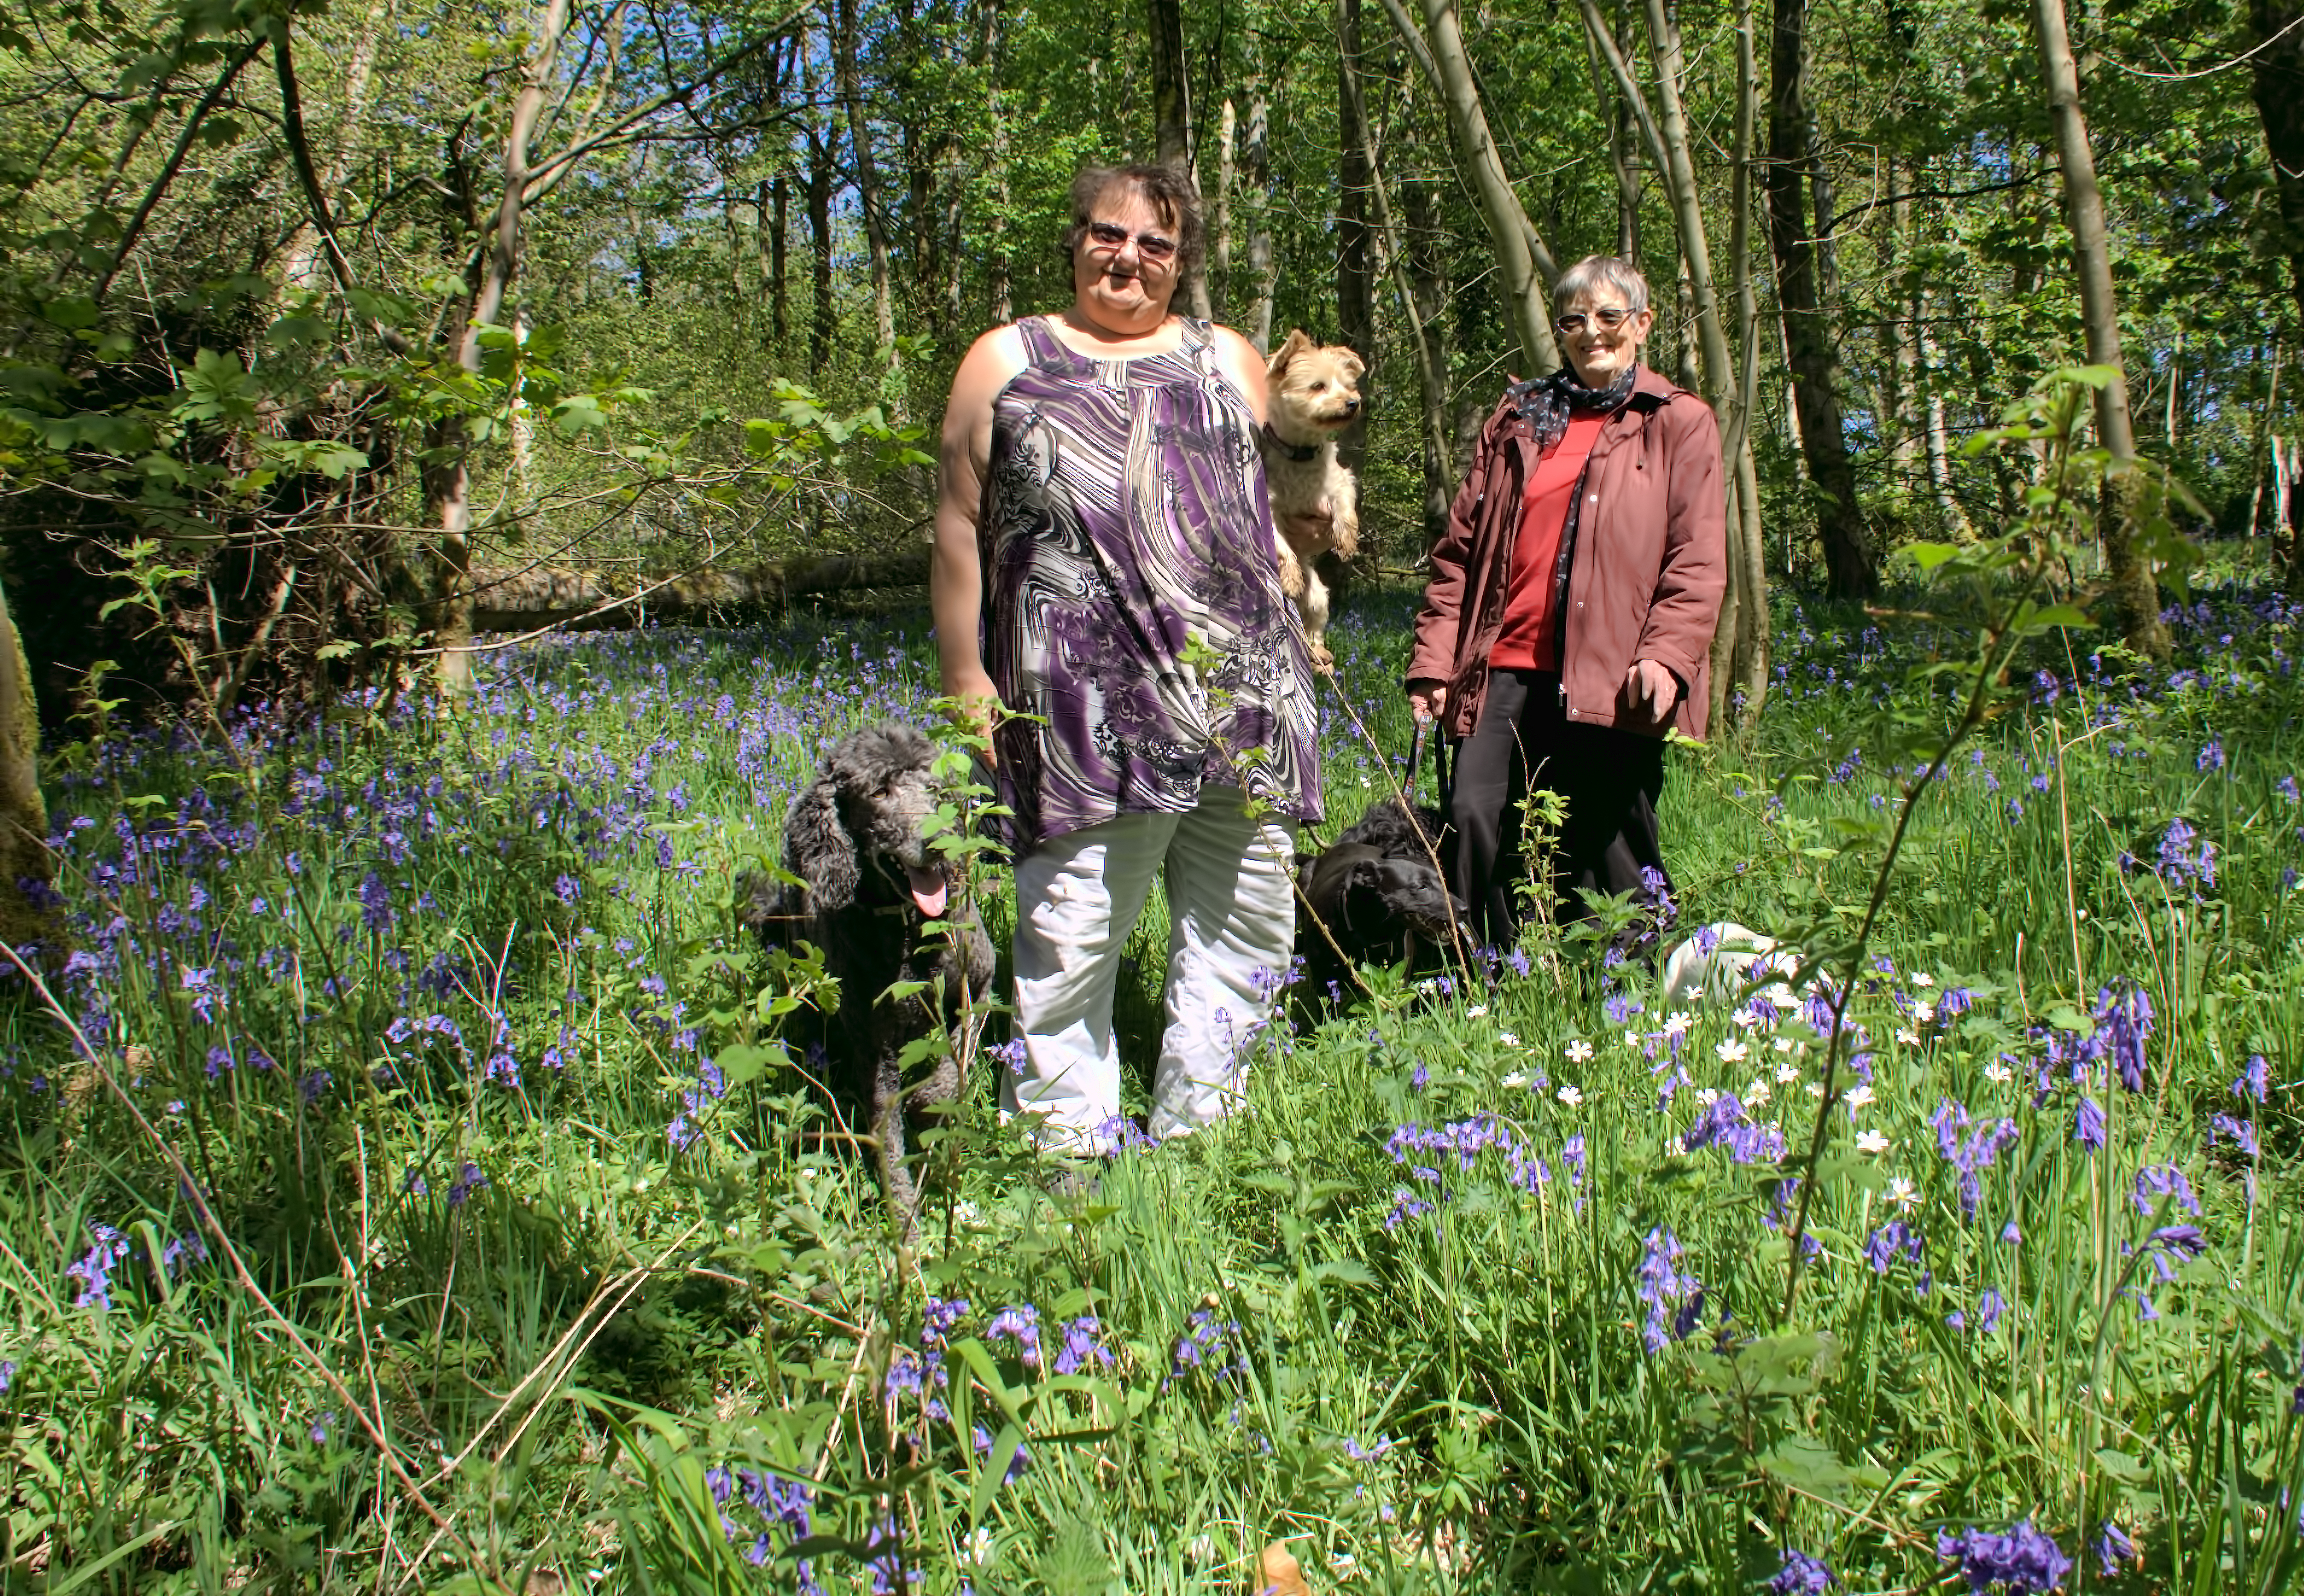
forest, wilderness, walking, plant, meadow, flower, walk, botany, garden, flora, wildflower, wetland, woodland, habitat, ecosystem, bluebells, newmilns, eastayrshire, lupin, flowering plant, natural environment, land plant